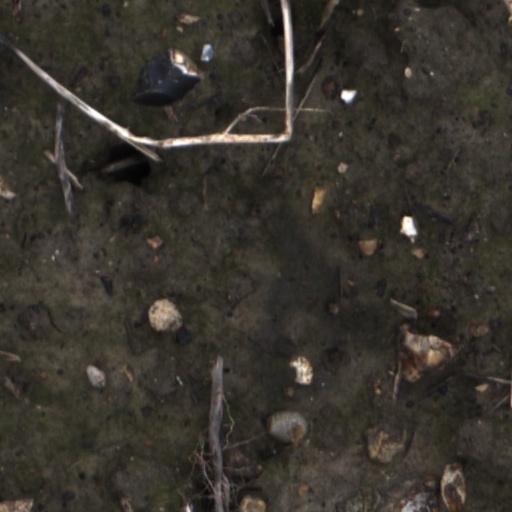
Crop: wheat